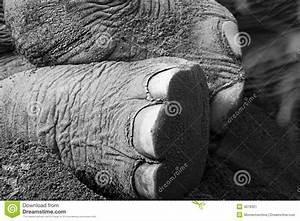
elephant